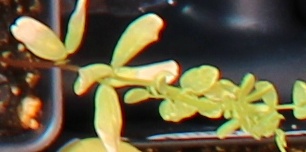
Label: Lentil